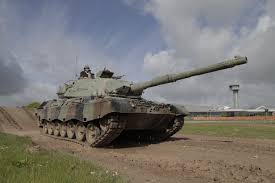
Label: T-72